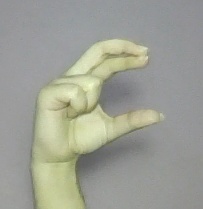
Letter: thal